Devil's Cavaliers

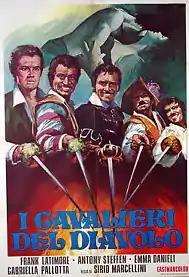

Devil's Cavaliers is a 1959 Italian adventure film directed by Siro Marcellini, similar in theme and style to "The Three Musketeers". Frank Latimore played the hero, Captain Stiller, and Gianna Maria Canale plays the Baroness Elaine of Faldone.